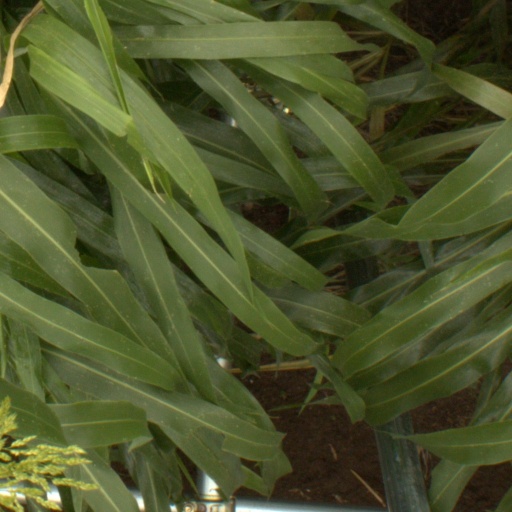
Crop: sorghum